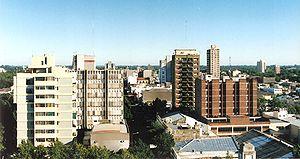
Junín est une ville de la province de Buenos Aires, en Argentine. Elle est bâtie au bord du Río Salado et se trouve à 236 km à l'ouest de la capitale fédérale. Elle comptait 82 427 habitants en 2001.